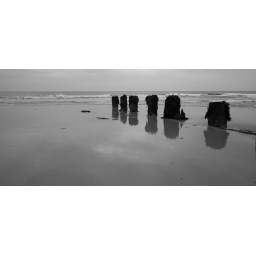
A grey day at the beach but spotted these posts reflecting in the wet sand.